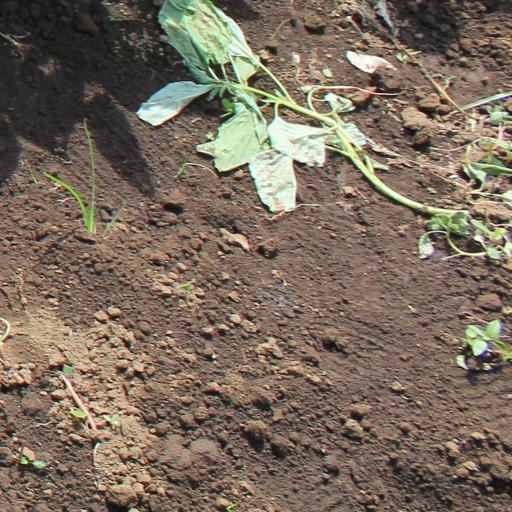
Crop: soybean